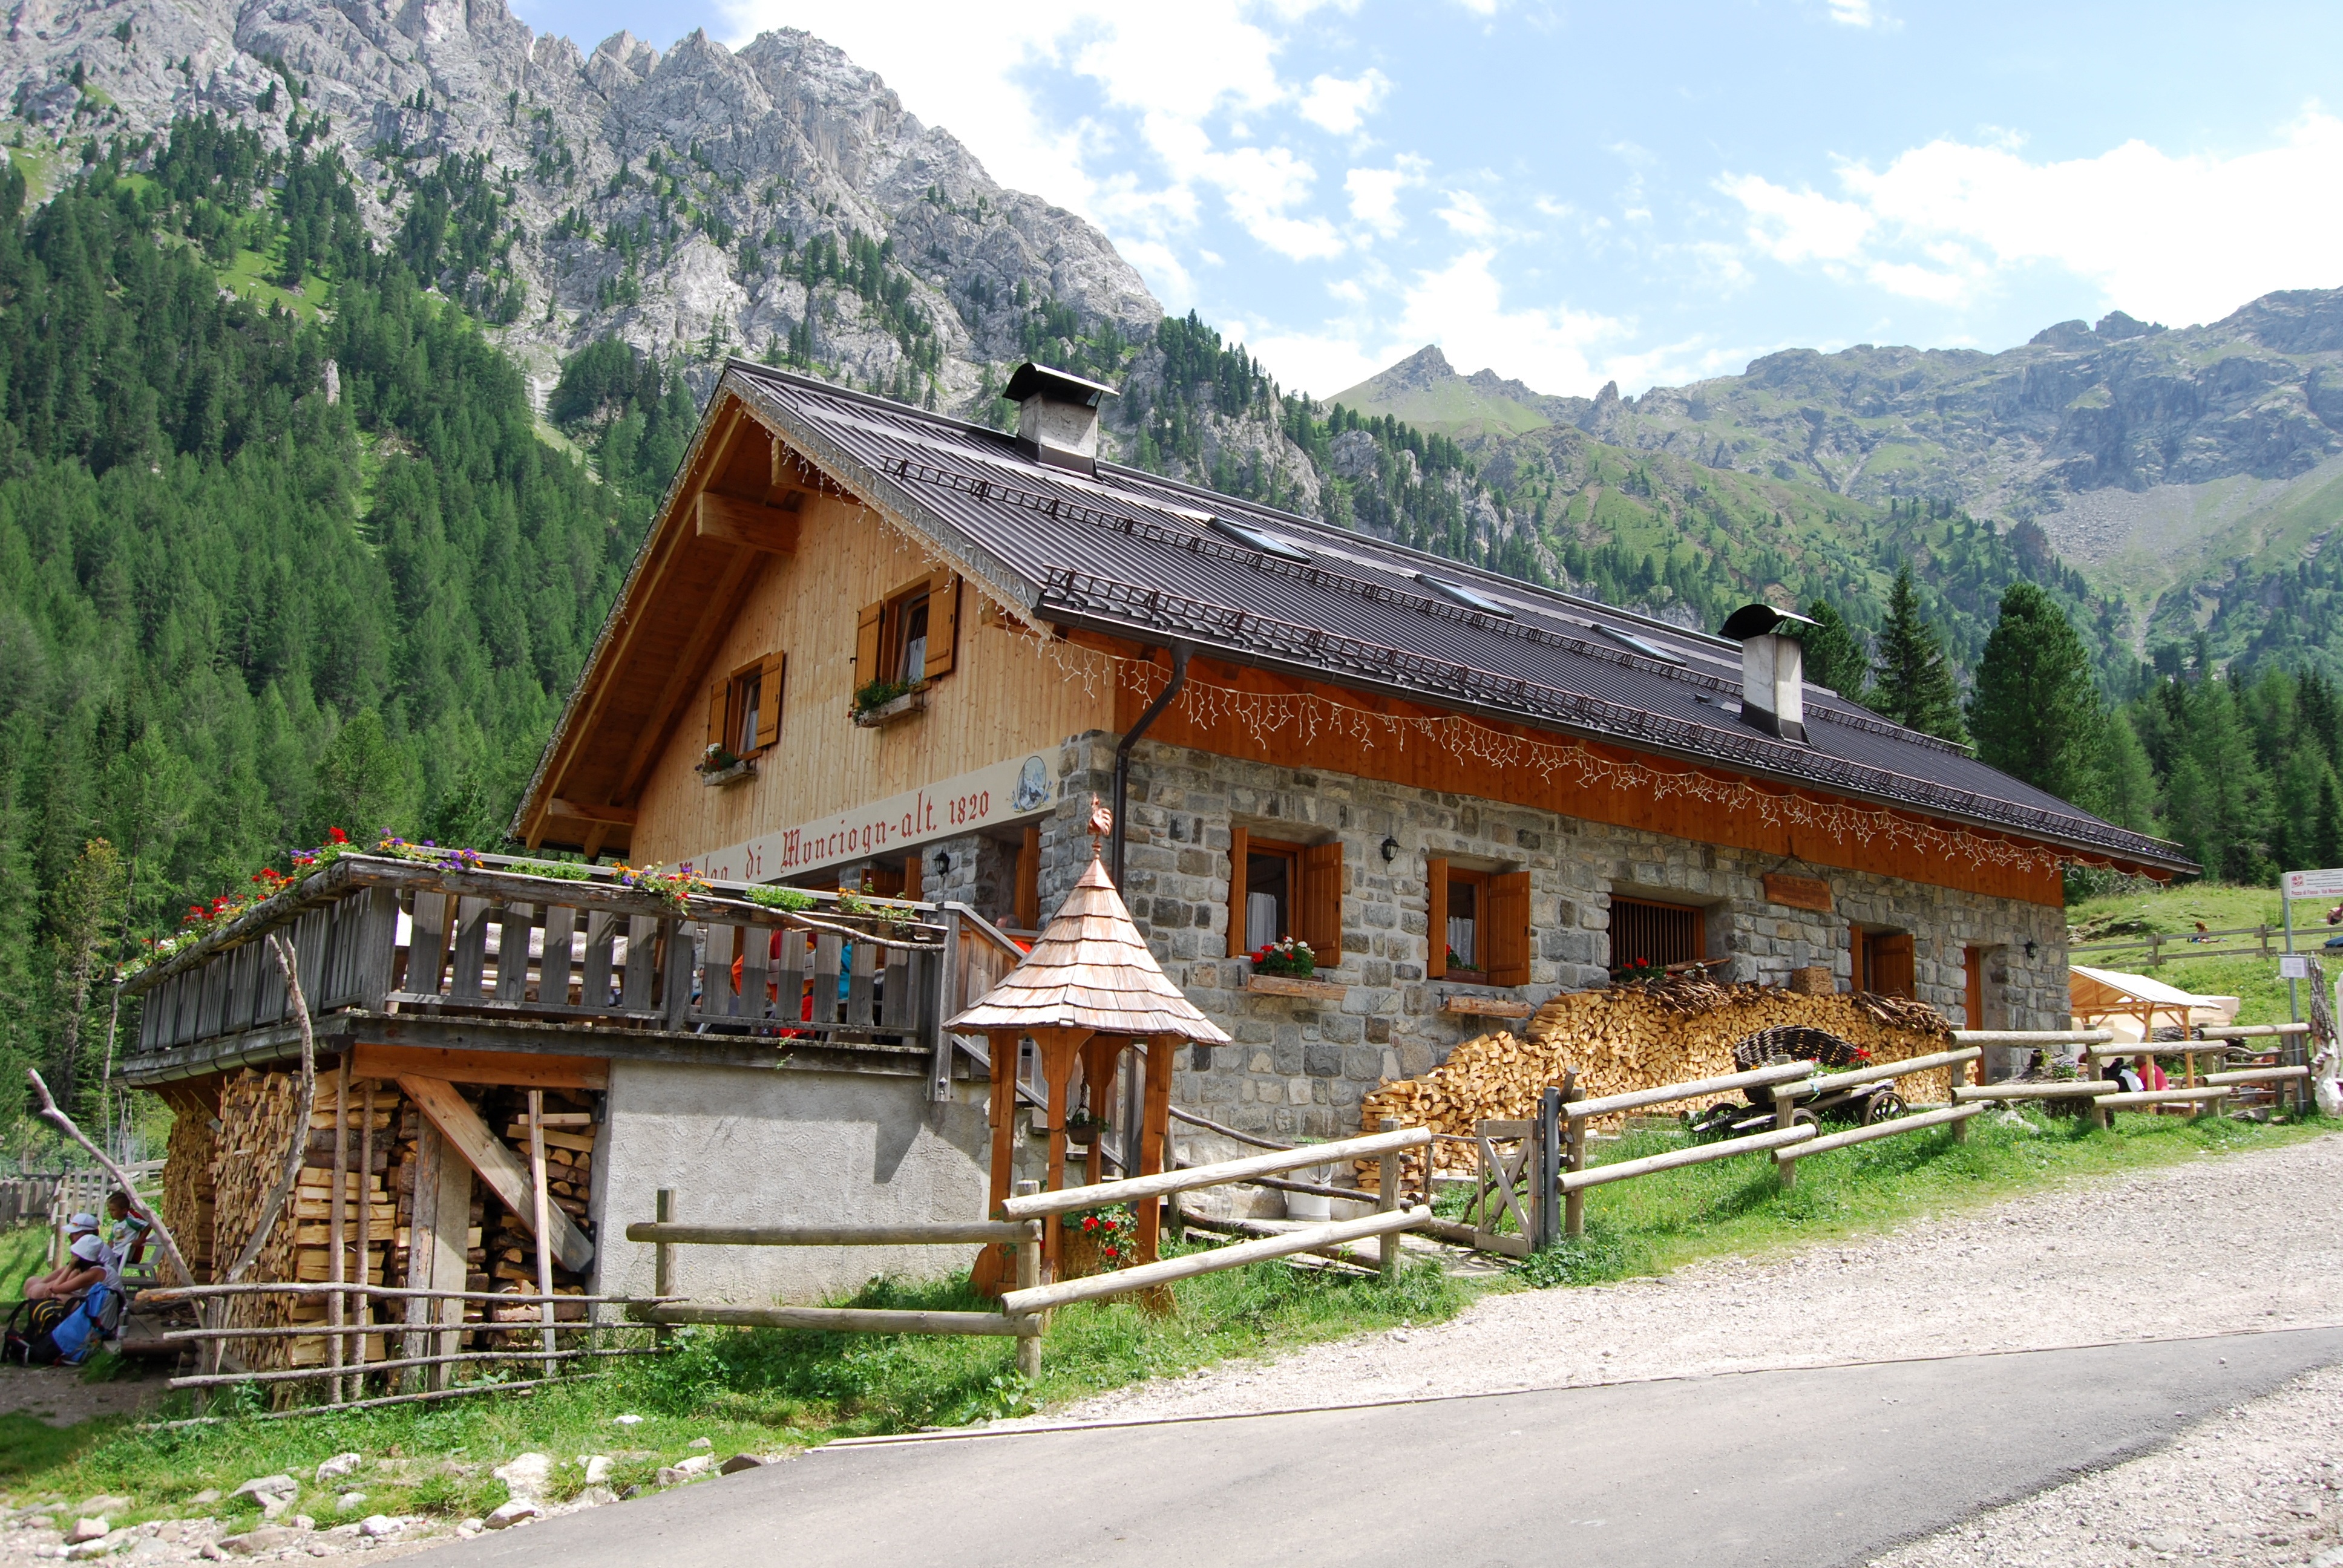
mountain, wood, house, town, building, mountain range, vacation, hut, village, shack, cottage, alps, monastery, log cabin, rural area, baita, mountainous landforms